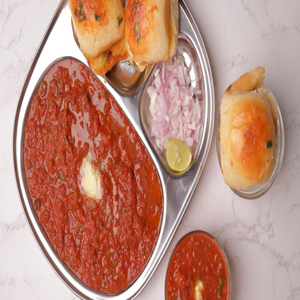
Dish: pavbhaji